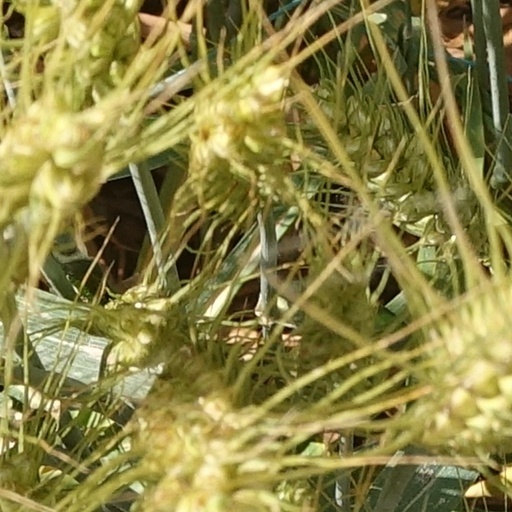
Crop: wheat